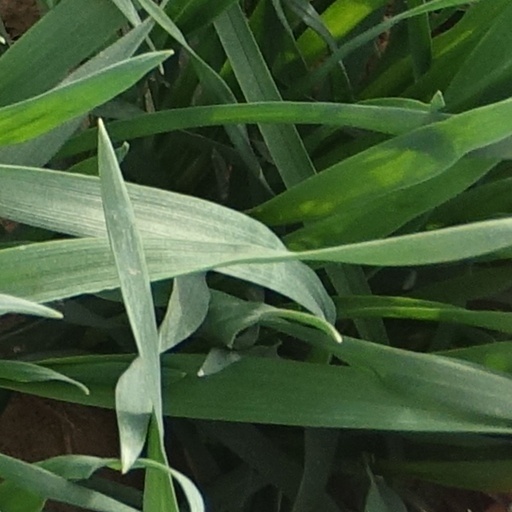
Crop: wheat